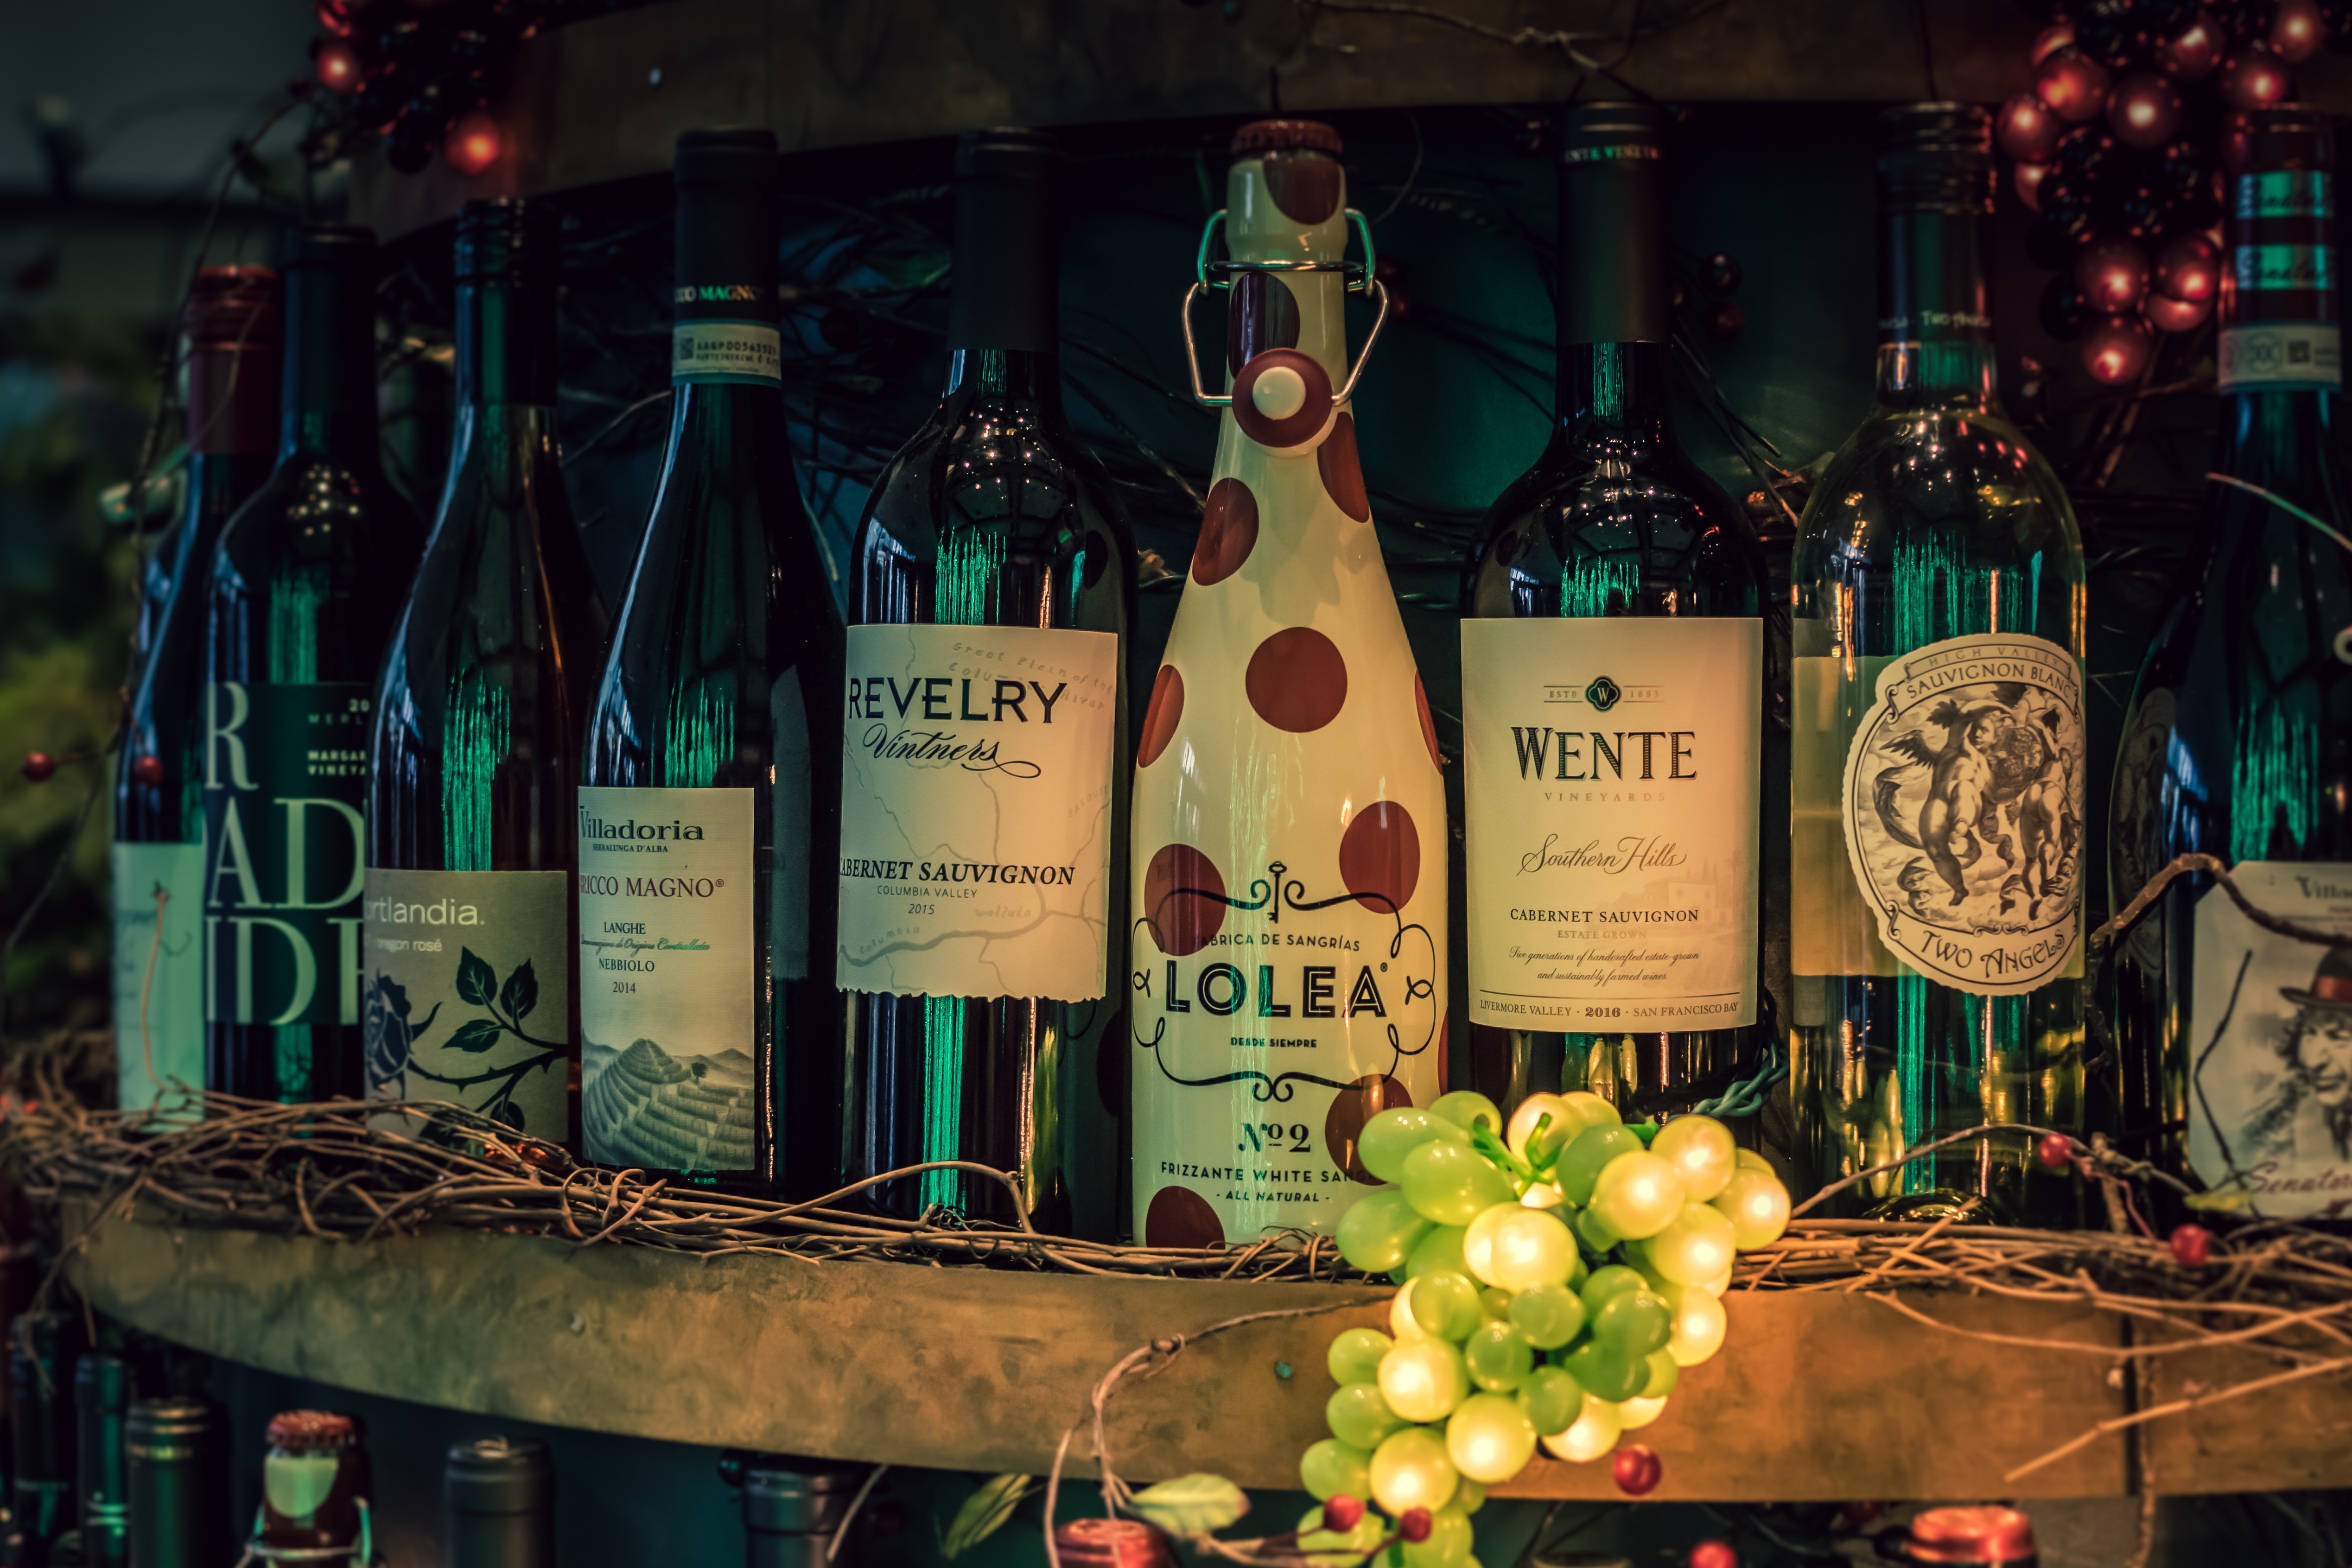
bottle, glass bottle, liqueur, drink, wine bottle, alcohol, distilled beverage, alcoholic beverage, wine, art